The Ring and the Book

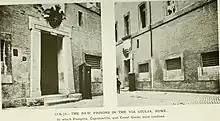
Photograph of the prison where the three main figures were imprisoned

The book tells the story of a murder trial in Rome, Papal States in 1698, whereby an impoverished nobleman, Count Guido Franceschini, is found guilty of the murders of his young wife Pompilia (née Comparini) and her parents, having suspected his wife was having an affair with a young cleric, Giuseppe Caponsacchi. Having been found guilty despite his protests and sentenced to death, Guido then appeals—unsuccessfully—to Pope Innocent XII to overturn the conviction. The poem comprises twelve books, ten of which are dramatic monologues spoken by different characters involved in the case (Count Guido speaks twice), usually giving a different account of the same events, and two books (the first and the last) spoken by the author.